Heroes' Square (Budapest)

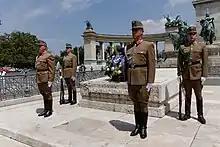
The Memorial Stone of Heroes

At the front of the monument is the Memorial Stone of Heroes (Hősök emlékköve), a large stone cenotaph surrounded by an ornamental iron chain. The cenotaph is dedicated "To the memory of the heroes who gave their lives for the freedom of our people and our national independence." While some guide books refer to this as a tomb it is not a burial place but is erroneously referred as the "Tomb of the Unknown Soldier". Hungary has no Tomb of the Unknown Soldier unlike most European countries, nor any memorial to the unknown fallen of wars. No human remnants are interred here, there is only an artesian well under the tombstone-like memorial. The Memorial Stone of Heroes was originally erected in 1929 as a tribute to those who died defending Hungary's 1000-year-old borders. It was removed in 1951 as its message was politically unacceptable for the Communist regime. The current one was built at the same spot in 1956. The memorial is surrounded by a fence and it is off limits for visitors. The Ministry of Defence only opens the gate for foreign dignitaries and official state ceremonies.